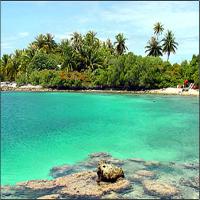
Weather: sun or clear